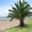
Label: palm_tree